Hostile abdomen

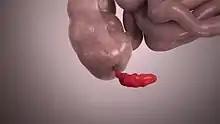
Appendicitis occurs due to inflammation in the appendix. It often causes abdominal pain, nausea, vomiting, and requires surgical removal for treatment.

Peritoneal injury and inflammation are prevalent in individuals with peritoneal inflammatory disorders such as peritonitis and Crohn's disease. Inflammatory responses may trigger excessive fibrin disposition, increasing the risk of hostile abdomen.